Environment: real
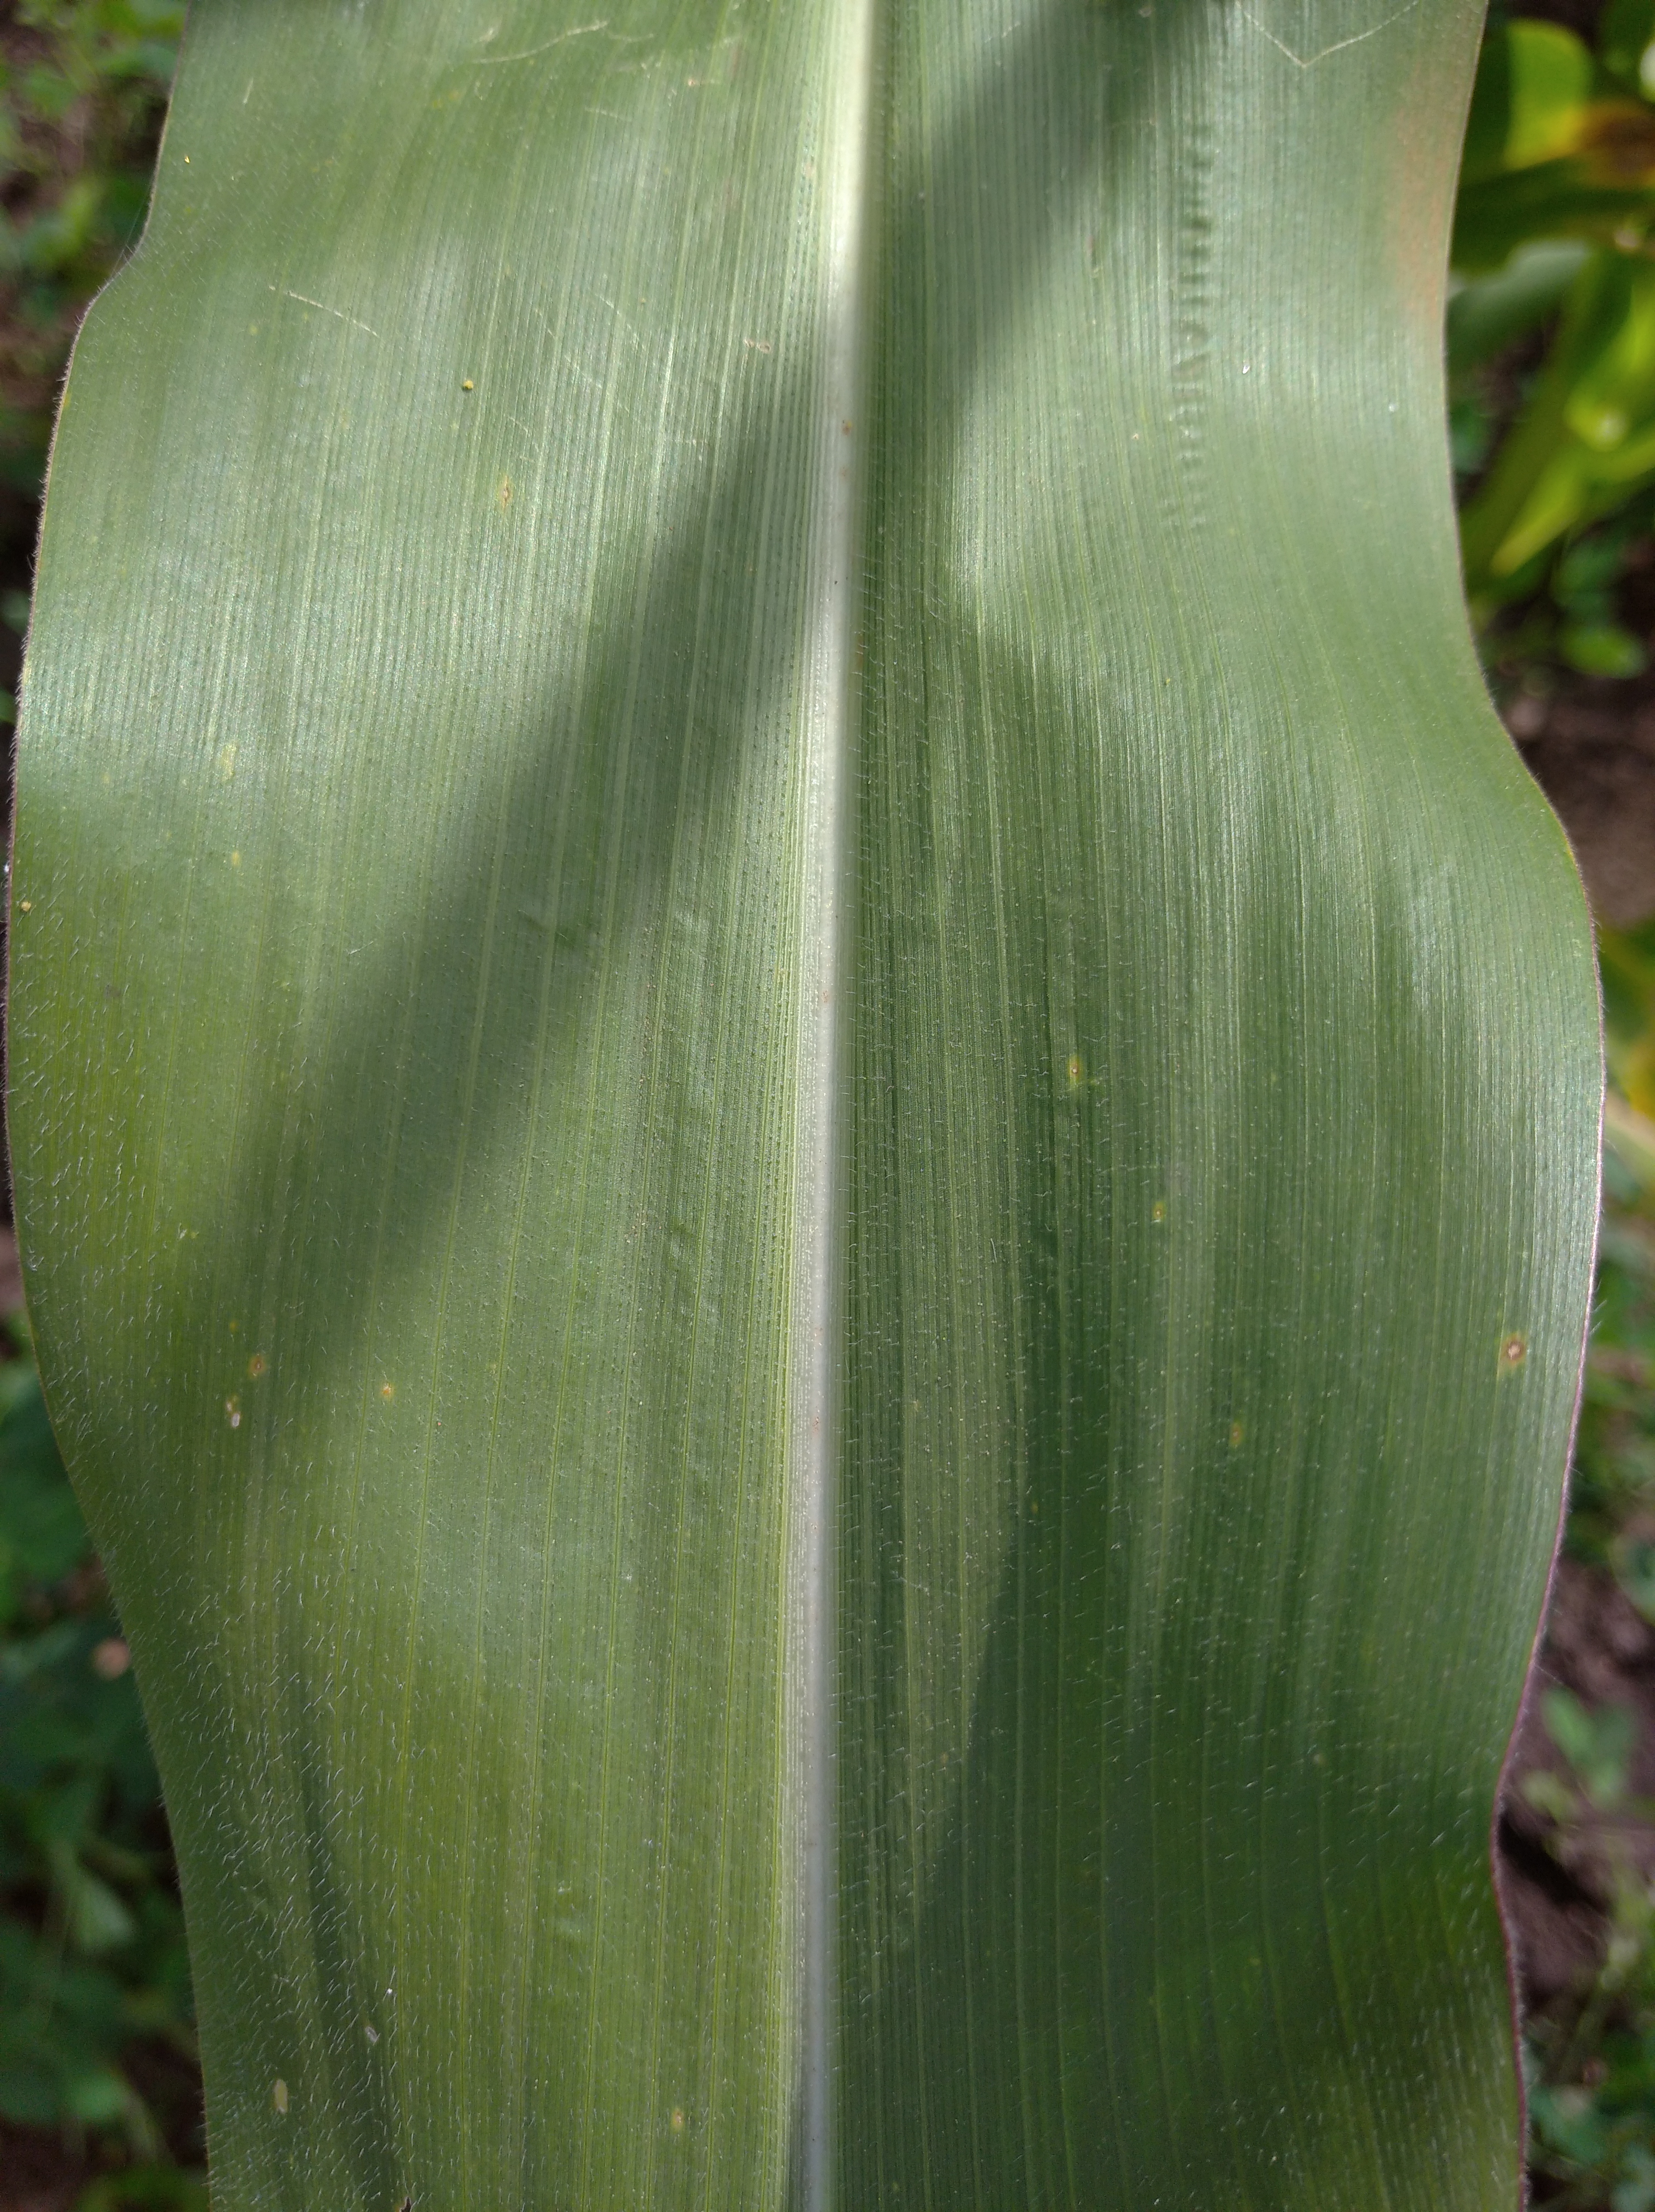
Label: healthy